Sellafield

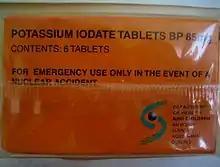
An unopened box of potassium iodate tablets

In 1990 the Waste Vitrification Plant (WVP), which seals high-level radioactive waste in glass, was opened. In this plant, liquid wastes are mixed with glass and melted in a furnace, which when cooled forms a solid block of glass.